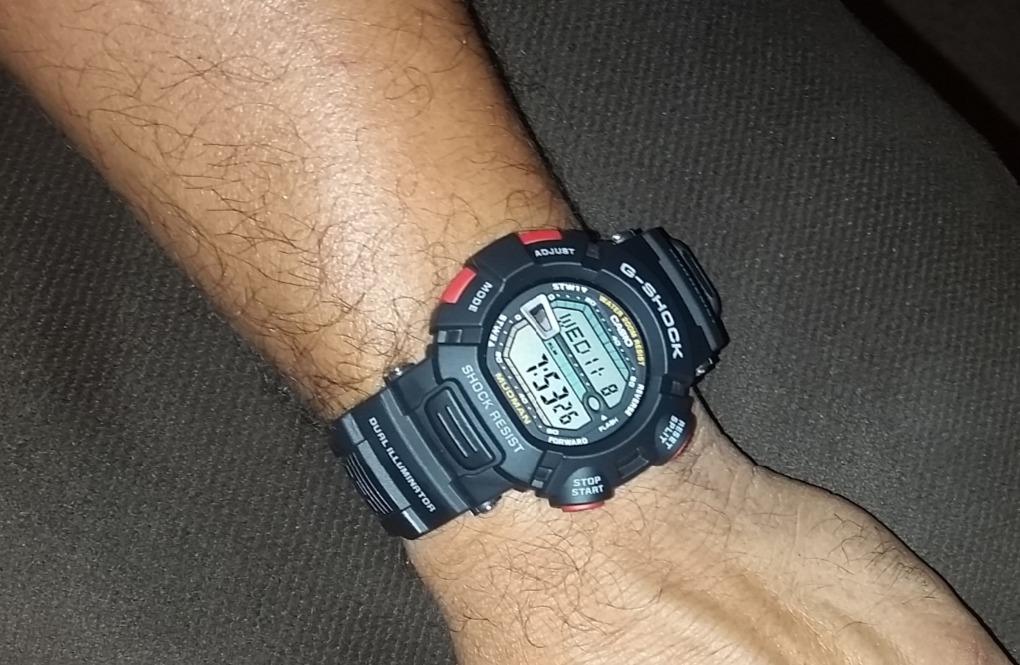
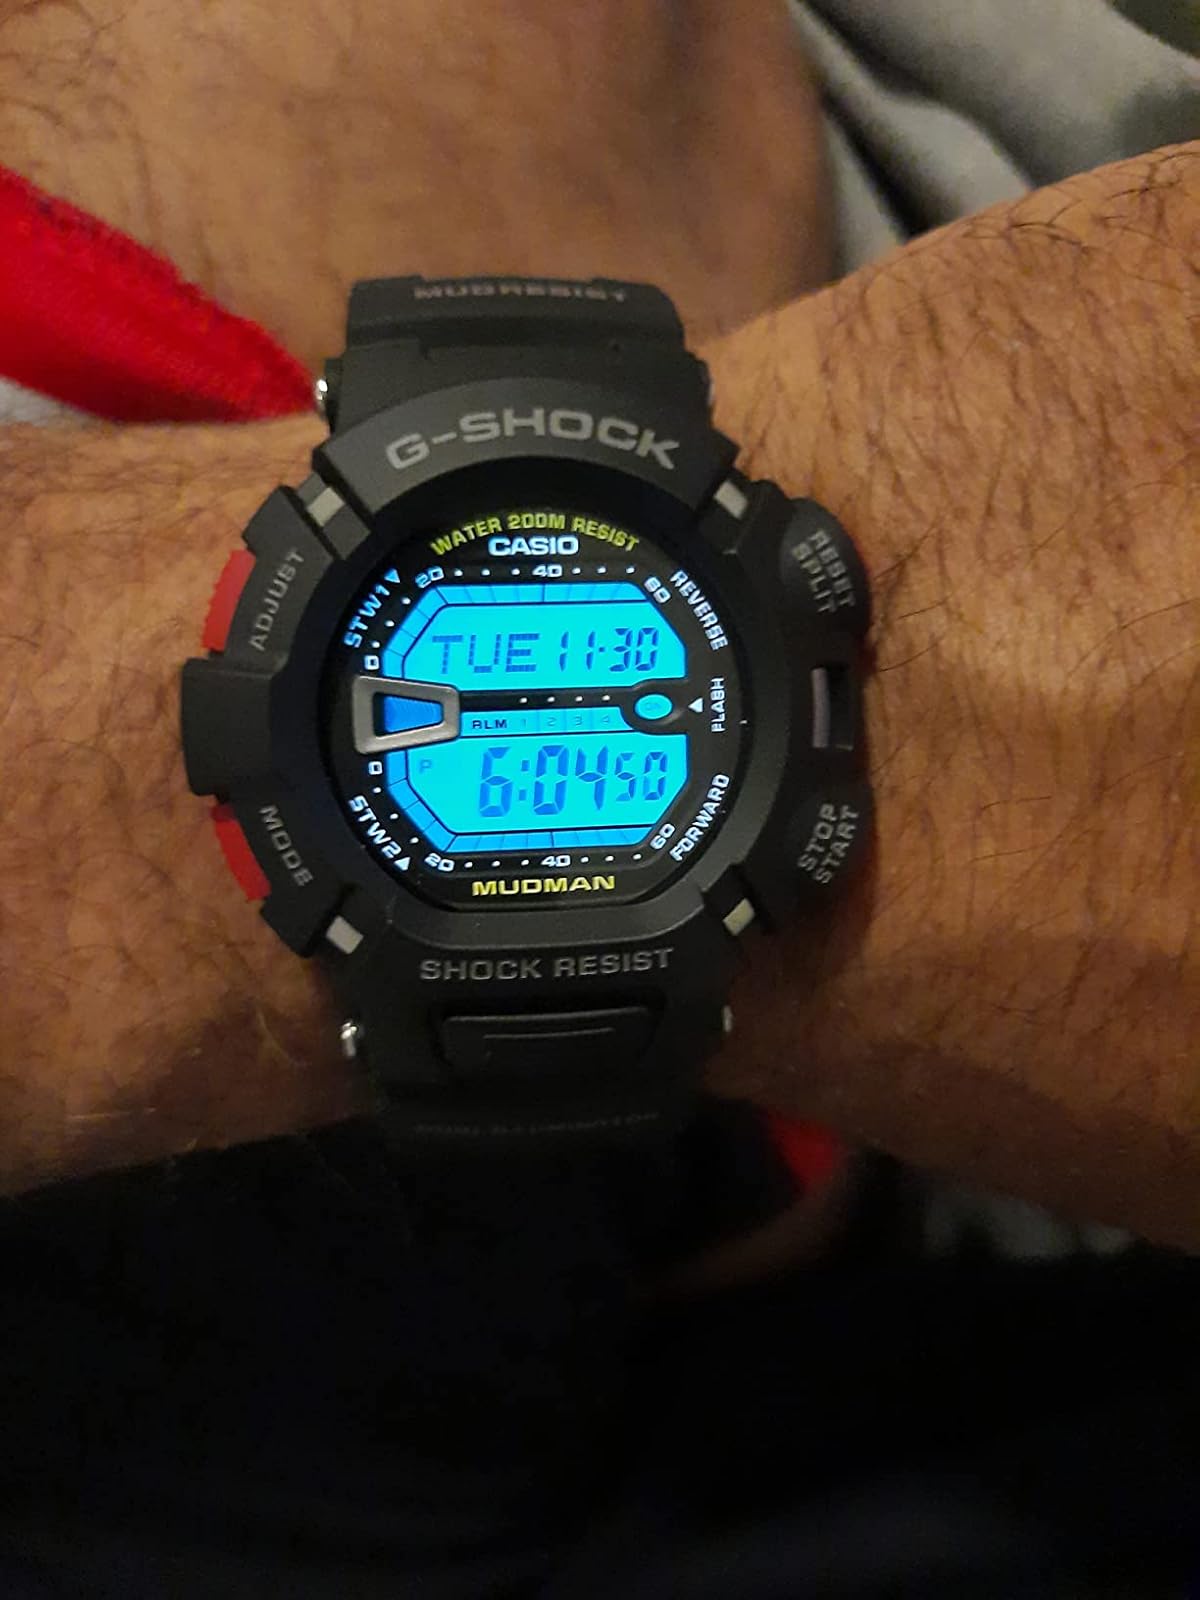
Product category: accessories_watch
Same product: yes